Answer in natural language. Consider the 3D positions of the objects in the scene and not just the 2D positions in the image. Is the centerpoint of  black wheeled office chair at a higher height than abstract rectangle frame on wall? Choose between the following options: no or yes
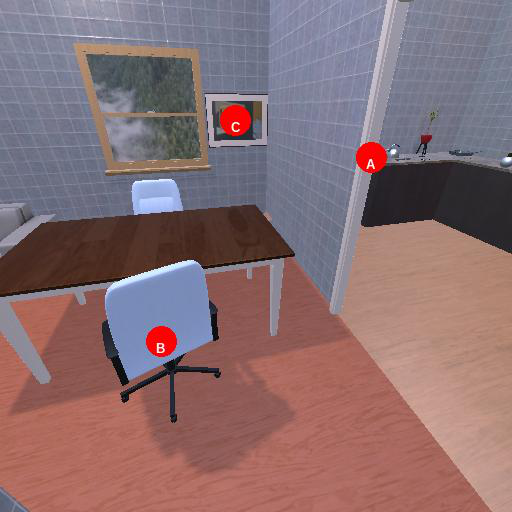
<answer>no</answer>